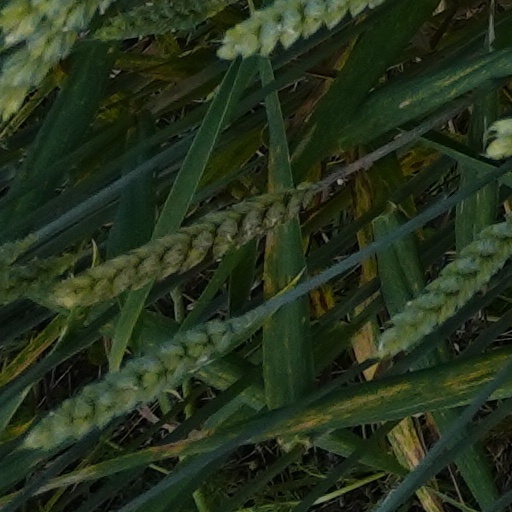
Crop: wheat